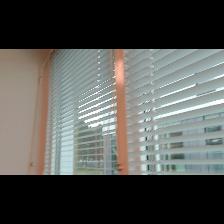
Label: NonHuman